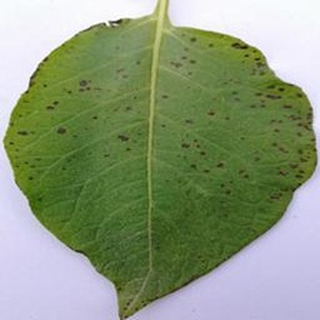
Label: potato_early_blight